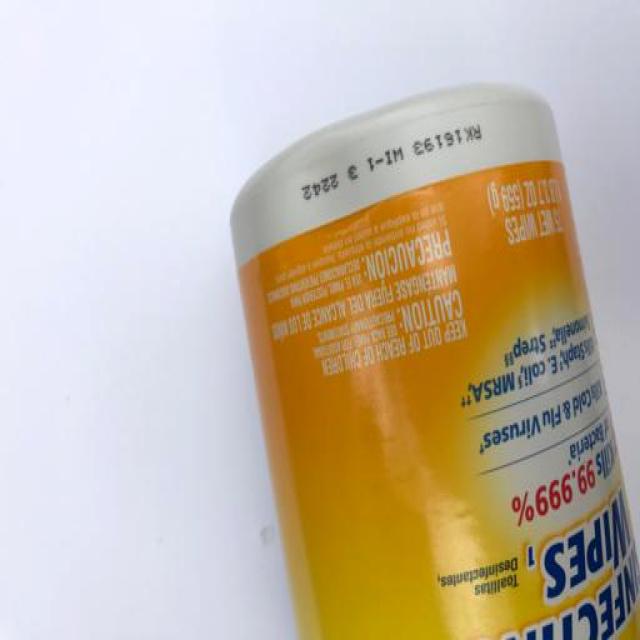
Label: Plastic